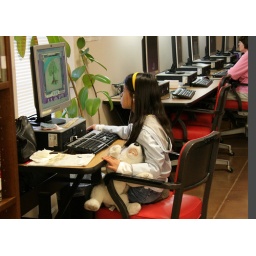
Winner: Best photo of a person using a public-access computer in a library